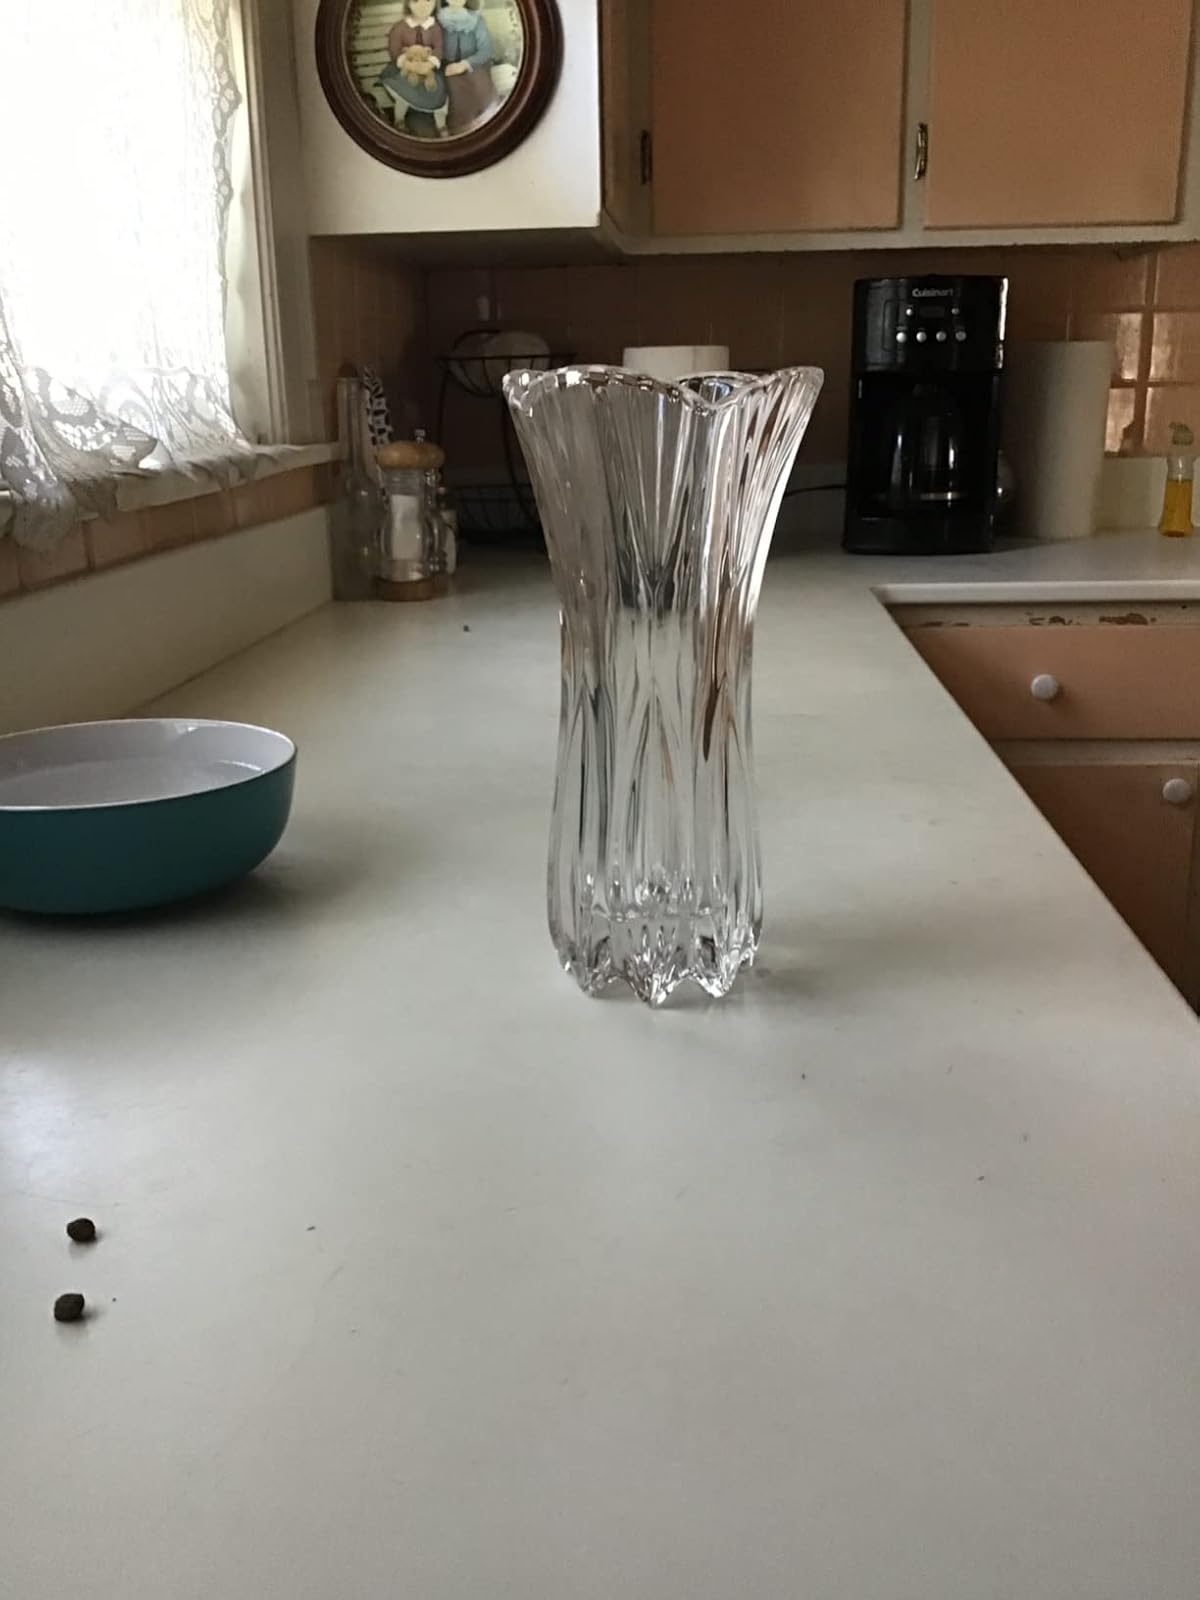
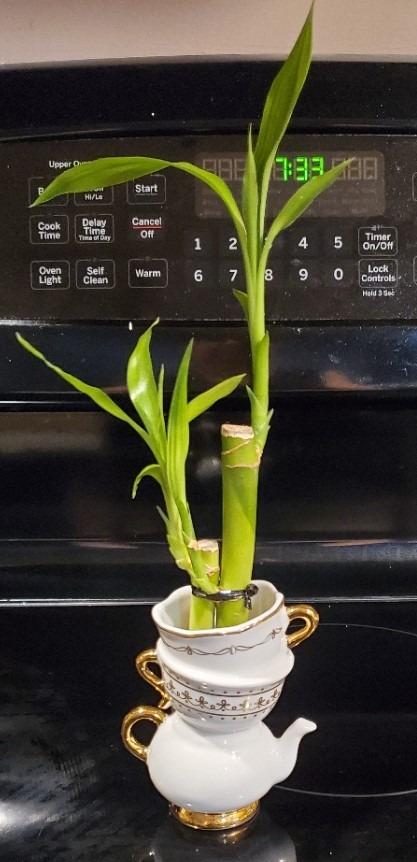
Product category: vase
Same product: no